List of rivers of Burundi

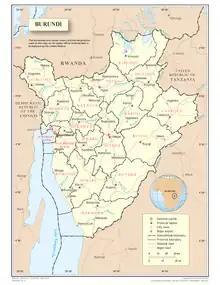
Map of Burundi showing the main rivers and tributeries.

This list of rivers in Burundi is a partial list of the larger rivers, arranged by drainage basin, with tributaries indented under each parent stream's name.